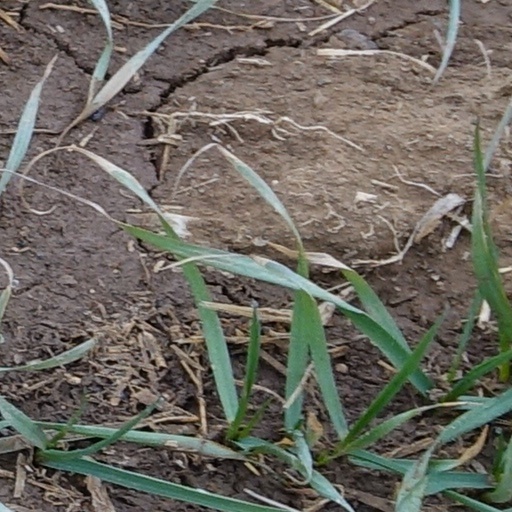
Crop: wheat